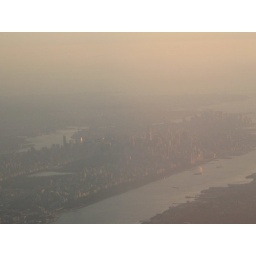
The whole of Manhattan, in one airplane window